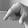
ASL letter: Q